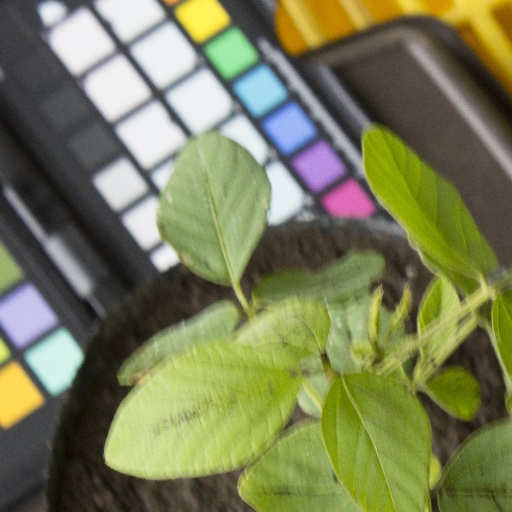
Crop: soybean